Kanzashi

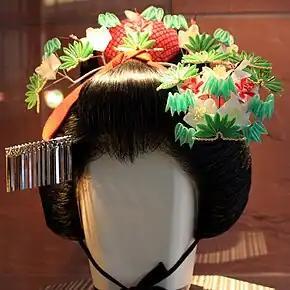
A modern set of the type worn by (apprentice geisha) for the month of January

In the English-speaking world, the term is typically used to refer to hair ornaments made from layers of folded cloth used to form flowers, or the technique of folding used to make the flowers.